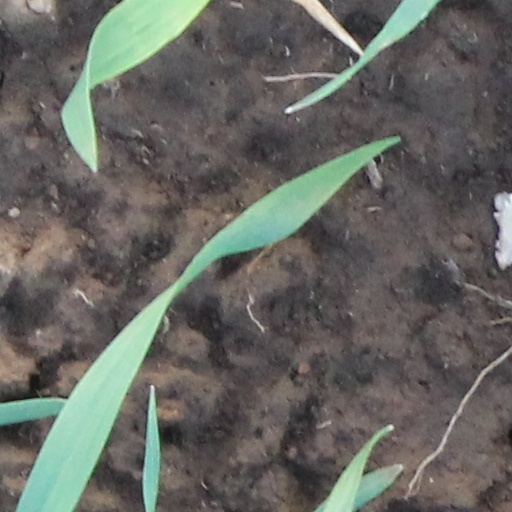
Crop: wheat